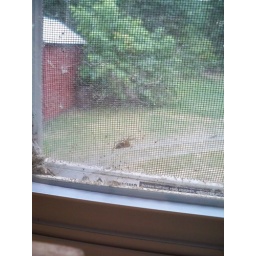
creepy giant spider thats taken over the bathroom window